Luigi Dossena

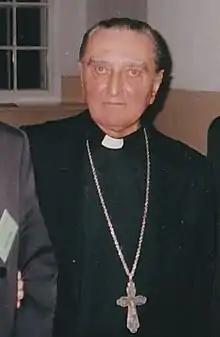
Luigi Dossena

Luigi Dossena (28 May 1925 – 9 September 2007) was an Italian prelate of the Catholic Church who spent his career in the diplomatic service of the Holy See.